Nick Cope

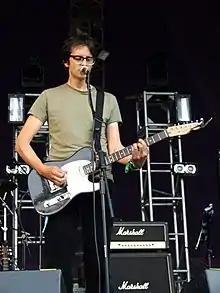
Cope performing with the Candyskins at Truck Festival 2009

Nick Cope (born 8 December) is an English musician running regular music sessions in Oxfordshire for young children and their families. Cope also performs at schools and theatres and music festivals in the UK and overseas. He presents a programme on CBeebies called "Nick Cope's Popcast".